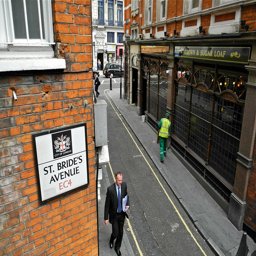
A man walking next to a tall building near a window.
some people are on a street some buildings and a sign
Guy in suit and tie walks through an alley street to get to work
Two men walking on opposite sides of the street.
a number of people walking in an alley